Maus Gatsonides

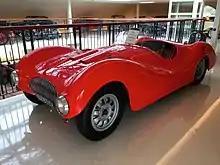
Gatso 1500 Sport, aka "Platje", 1948

In 1949, he built his own car. It was nicknamed the "Platje" (English: "Little Flat One or Pubic Lice (Pthirus pubis)") because of its aerodynamic shape. The car caused a sensation at the Dutch Zandvoort Racetrack, passing all of the opponents including MG's. Maurice was forced to sell the Flatty to pay creditors after trying to put his own V8 sportscar into production. The Flatty however, survived. It was found abandoned in the 1970s and has now been restored by Joop Bruggeman. It is the last-known surviving Gatso car.